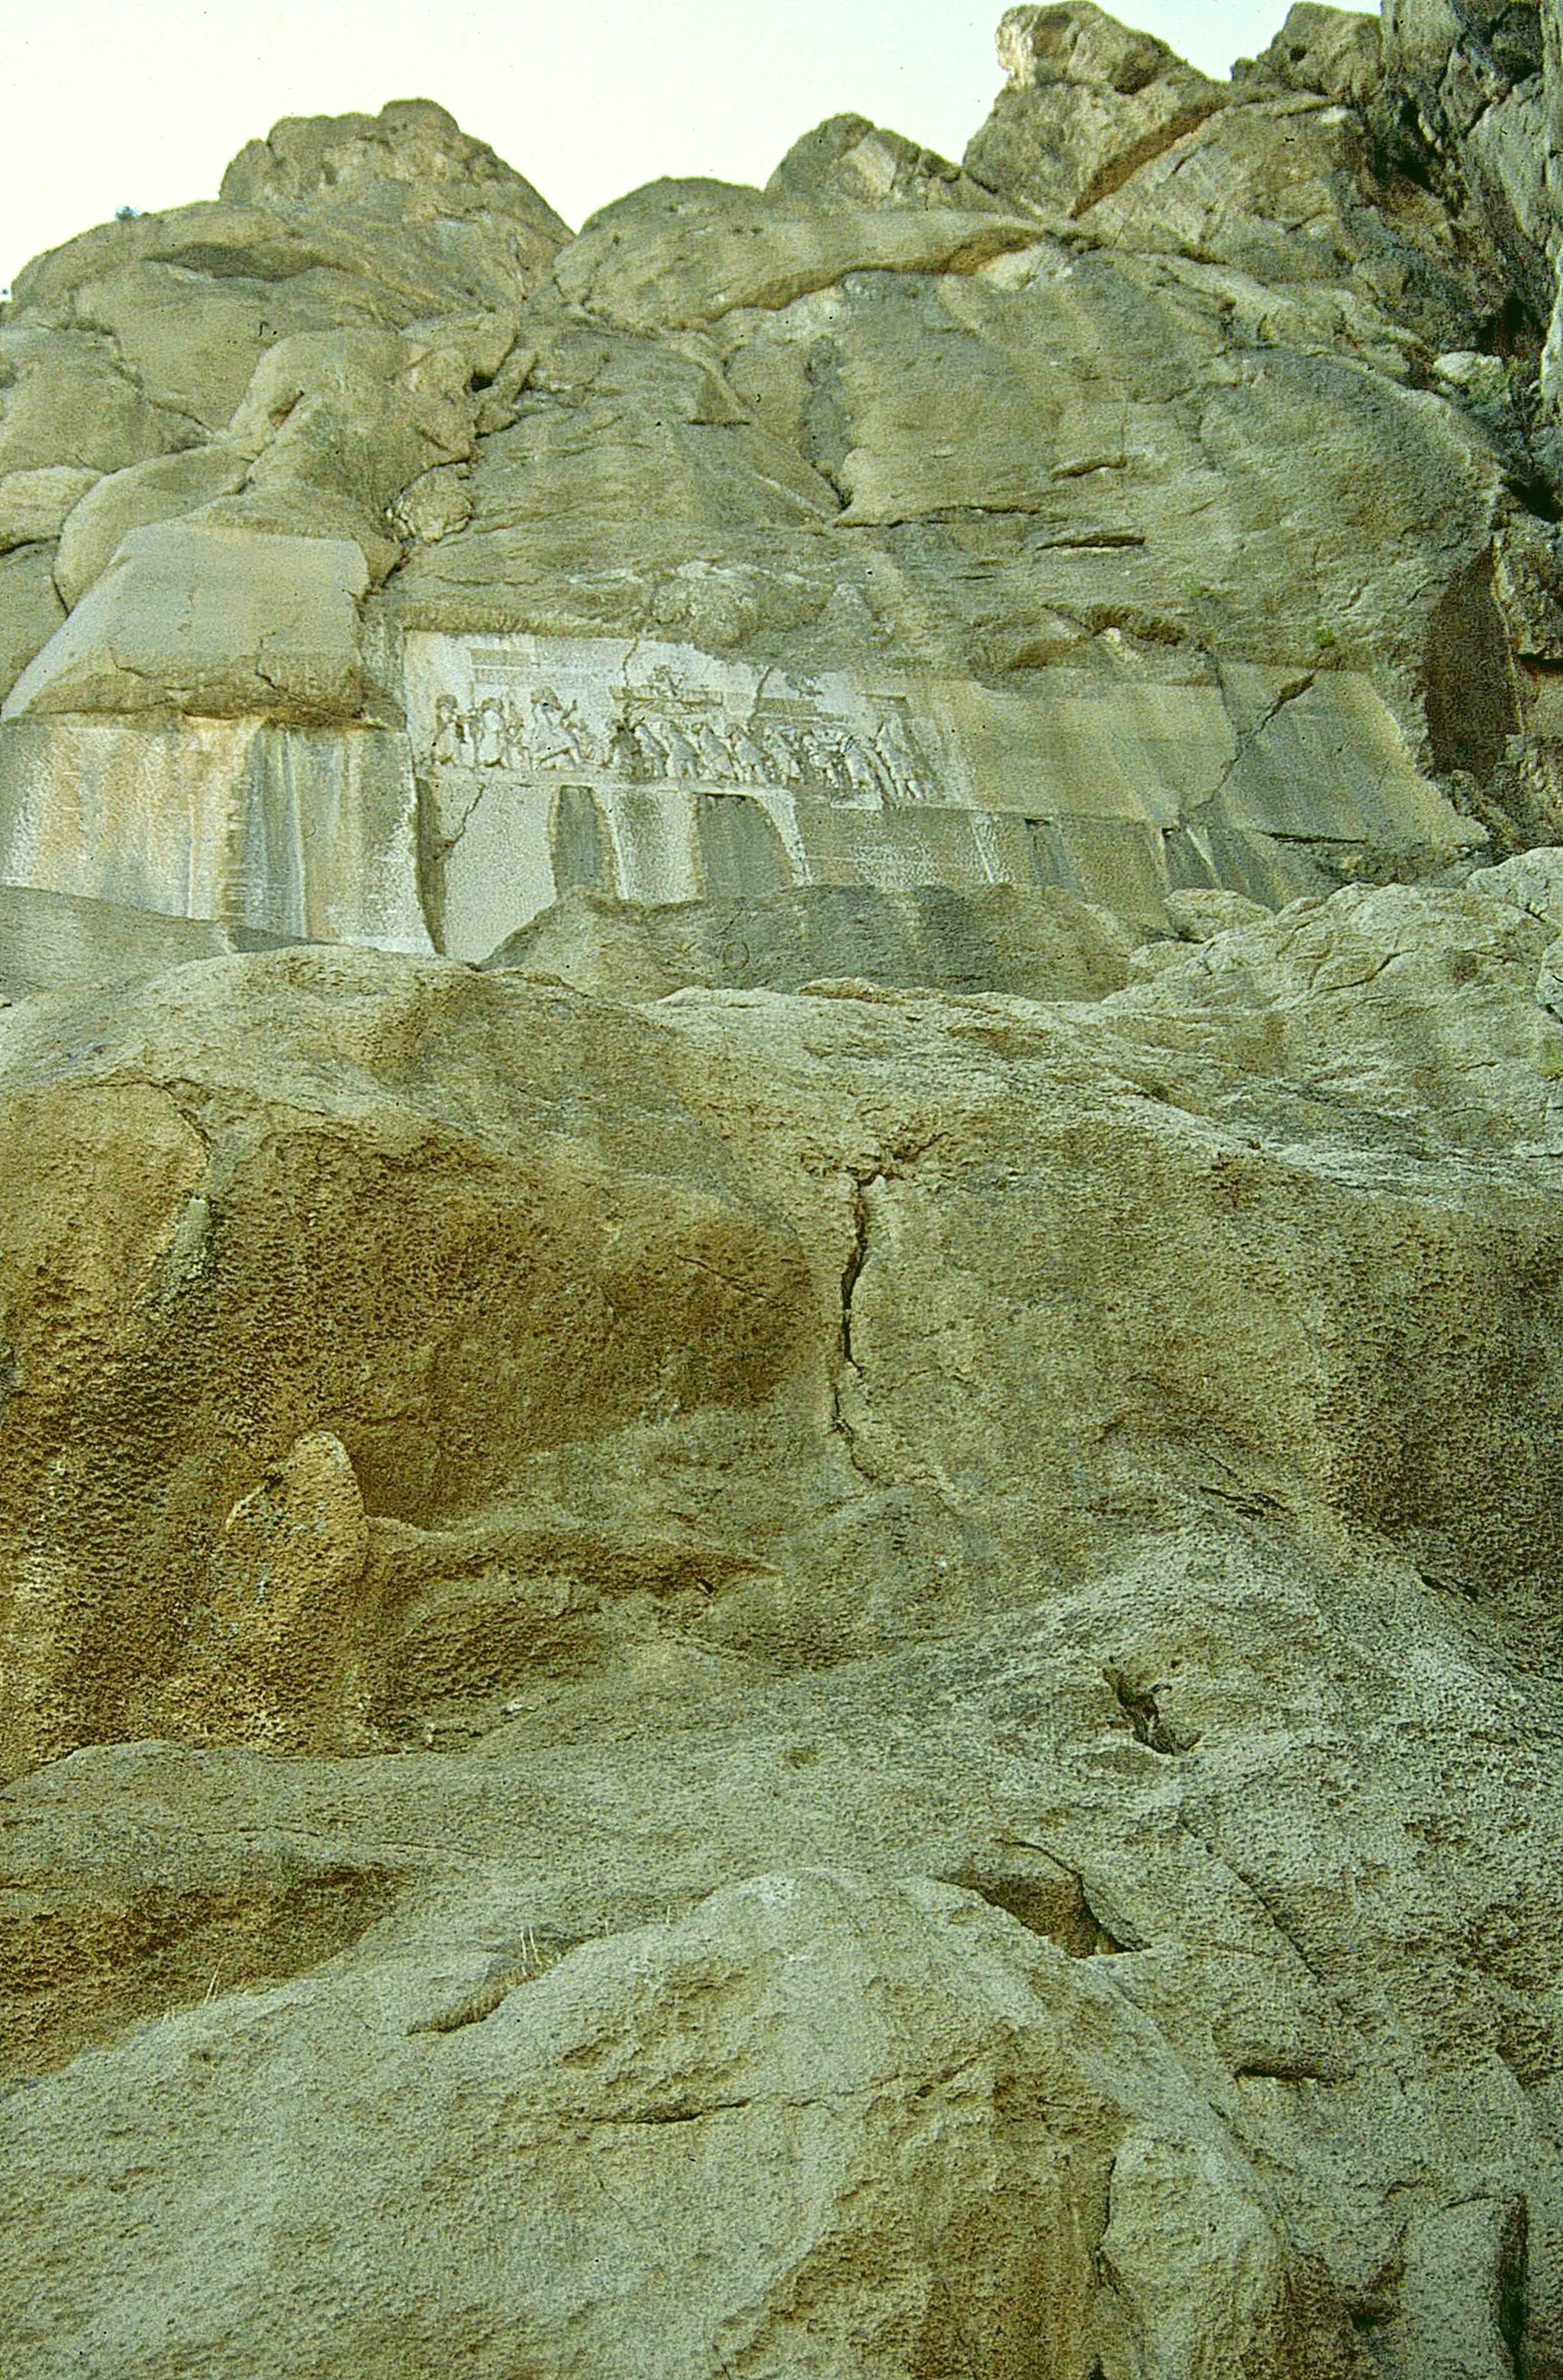
Title: IranBisotunDareiosRelief1
Description: Bisotun: Dareios-Relieffelsen
Date: 1991-09
Categories: Behistun Inscription, Self-published work, Files by Ziegler175, September 1991 in Iran